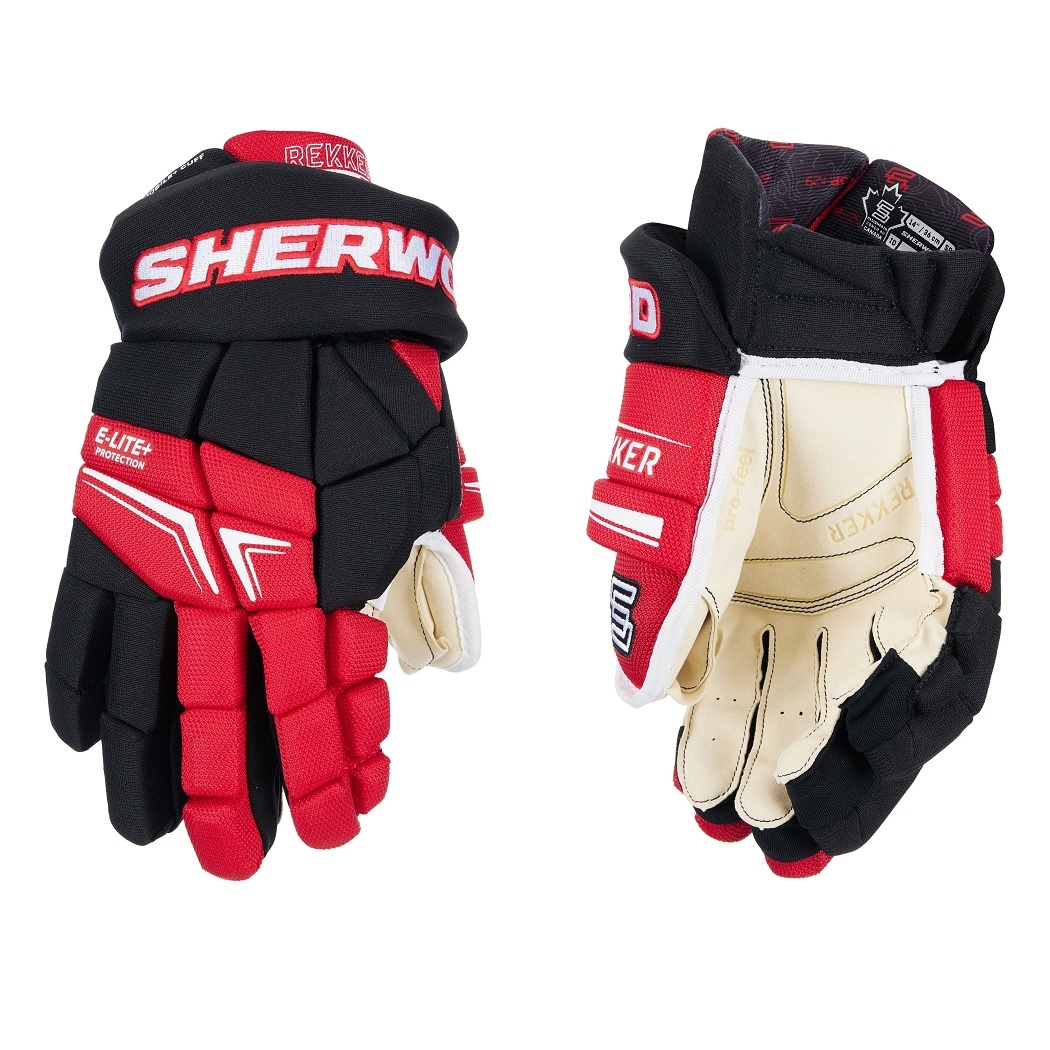
Sherwood Rekker Legend 1 Senior Hockey Gloves
The Sherwood Rekker Legend 1 Glove showcases an elite-level package for the high-end goal scorer but is offered at a more approachable price. Beneath the hood lies Sherwood's E-Lite+ Protection, a triple-layer design that incorporates a soft foam for comfort, a high-density foam for impact absorption, and PE inserts for initial impact protection. Located throughout the fingers and backhand, players can confidently weave their way through stick traffic and get into the heart of every battle. Brought down from the Legend Pro, Sherwood's new Mobile+ cuff never leaves its position around the wrist. Whether stickhandling, shooting or passing, the cuff stays exactly where it needs to be and provides 360-degree slash protection with the help of high-density foam. Providing a pro-level feel, excellent grip, and long-lasting durability against wear and tear is the Ivory Nash palm. It's paired wonderfully with stretch mesh finger gussets, pro-flex thumb, and three-piece index and middle fingers. All these features give the Legend 1 a broken-in fit before you even hit the rink. Internally, Sherwood's COP-r29 liner is known for its out-of-the-box comfort but it also delivers bacteria-fighting properties that leave your gloves smelling fresh game after game
Brand: VISHOUS HOCKEY
Category: Sporting Goods > Athletics > Figure Skating & Hockey > Hockey Protective Gear > Hockey Gloves